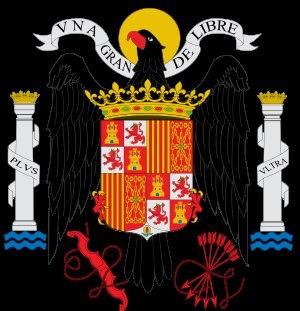
L'histoire de l'Espagne, pays du sud-ouest de l'Europe qui occupe la plus grande partie de la péninsule Ibérique, se caractérise par plusieurs périodes et événements marquants : depuis la période ibérique en passant par l'époque romaine, la période wisigoth, la conquête musulmane, la reconquête puis le Siècle d'or, à l'expansion coloniale dont elle fut la plus ancienne puissance européenne avec le Portugal. Le pays s'est enrichi du XVᵉ siècle au XVIIIᵉ siècle, mais a décliné avec la perte de ses colonies tout au long du XIXᵉ siècle ; après la transition démocratique espagnole, l'expansion économique des dernières années, en passant par les guerres civiles et le franquisme. L'Espagne devient membre de l'Organisation du traité de l'Atlantique nord en 1982 et de l'Union européenne en 1986.